Hurdang

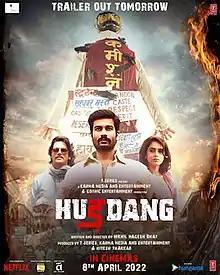
Theatrical release poster

Hurdang is a 2022 Indian Hindi-language romantic drama film written and directed by Nikhil Nagesh Bhat. The film stars Sunny Kaushal, Nushrratt Bharuccha, and Vijay Varma. It was released theatrically on 8 April 2022.